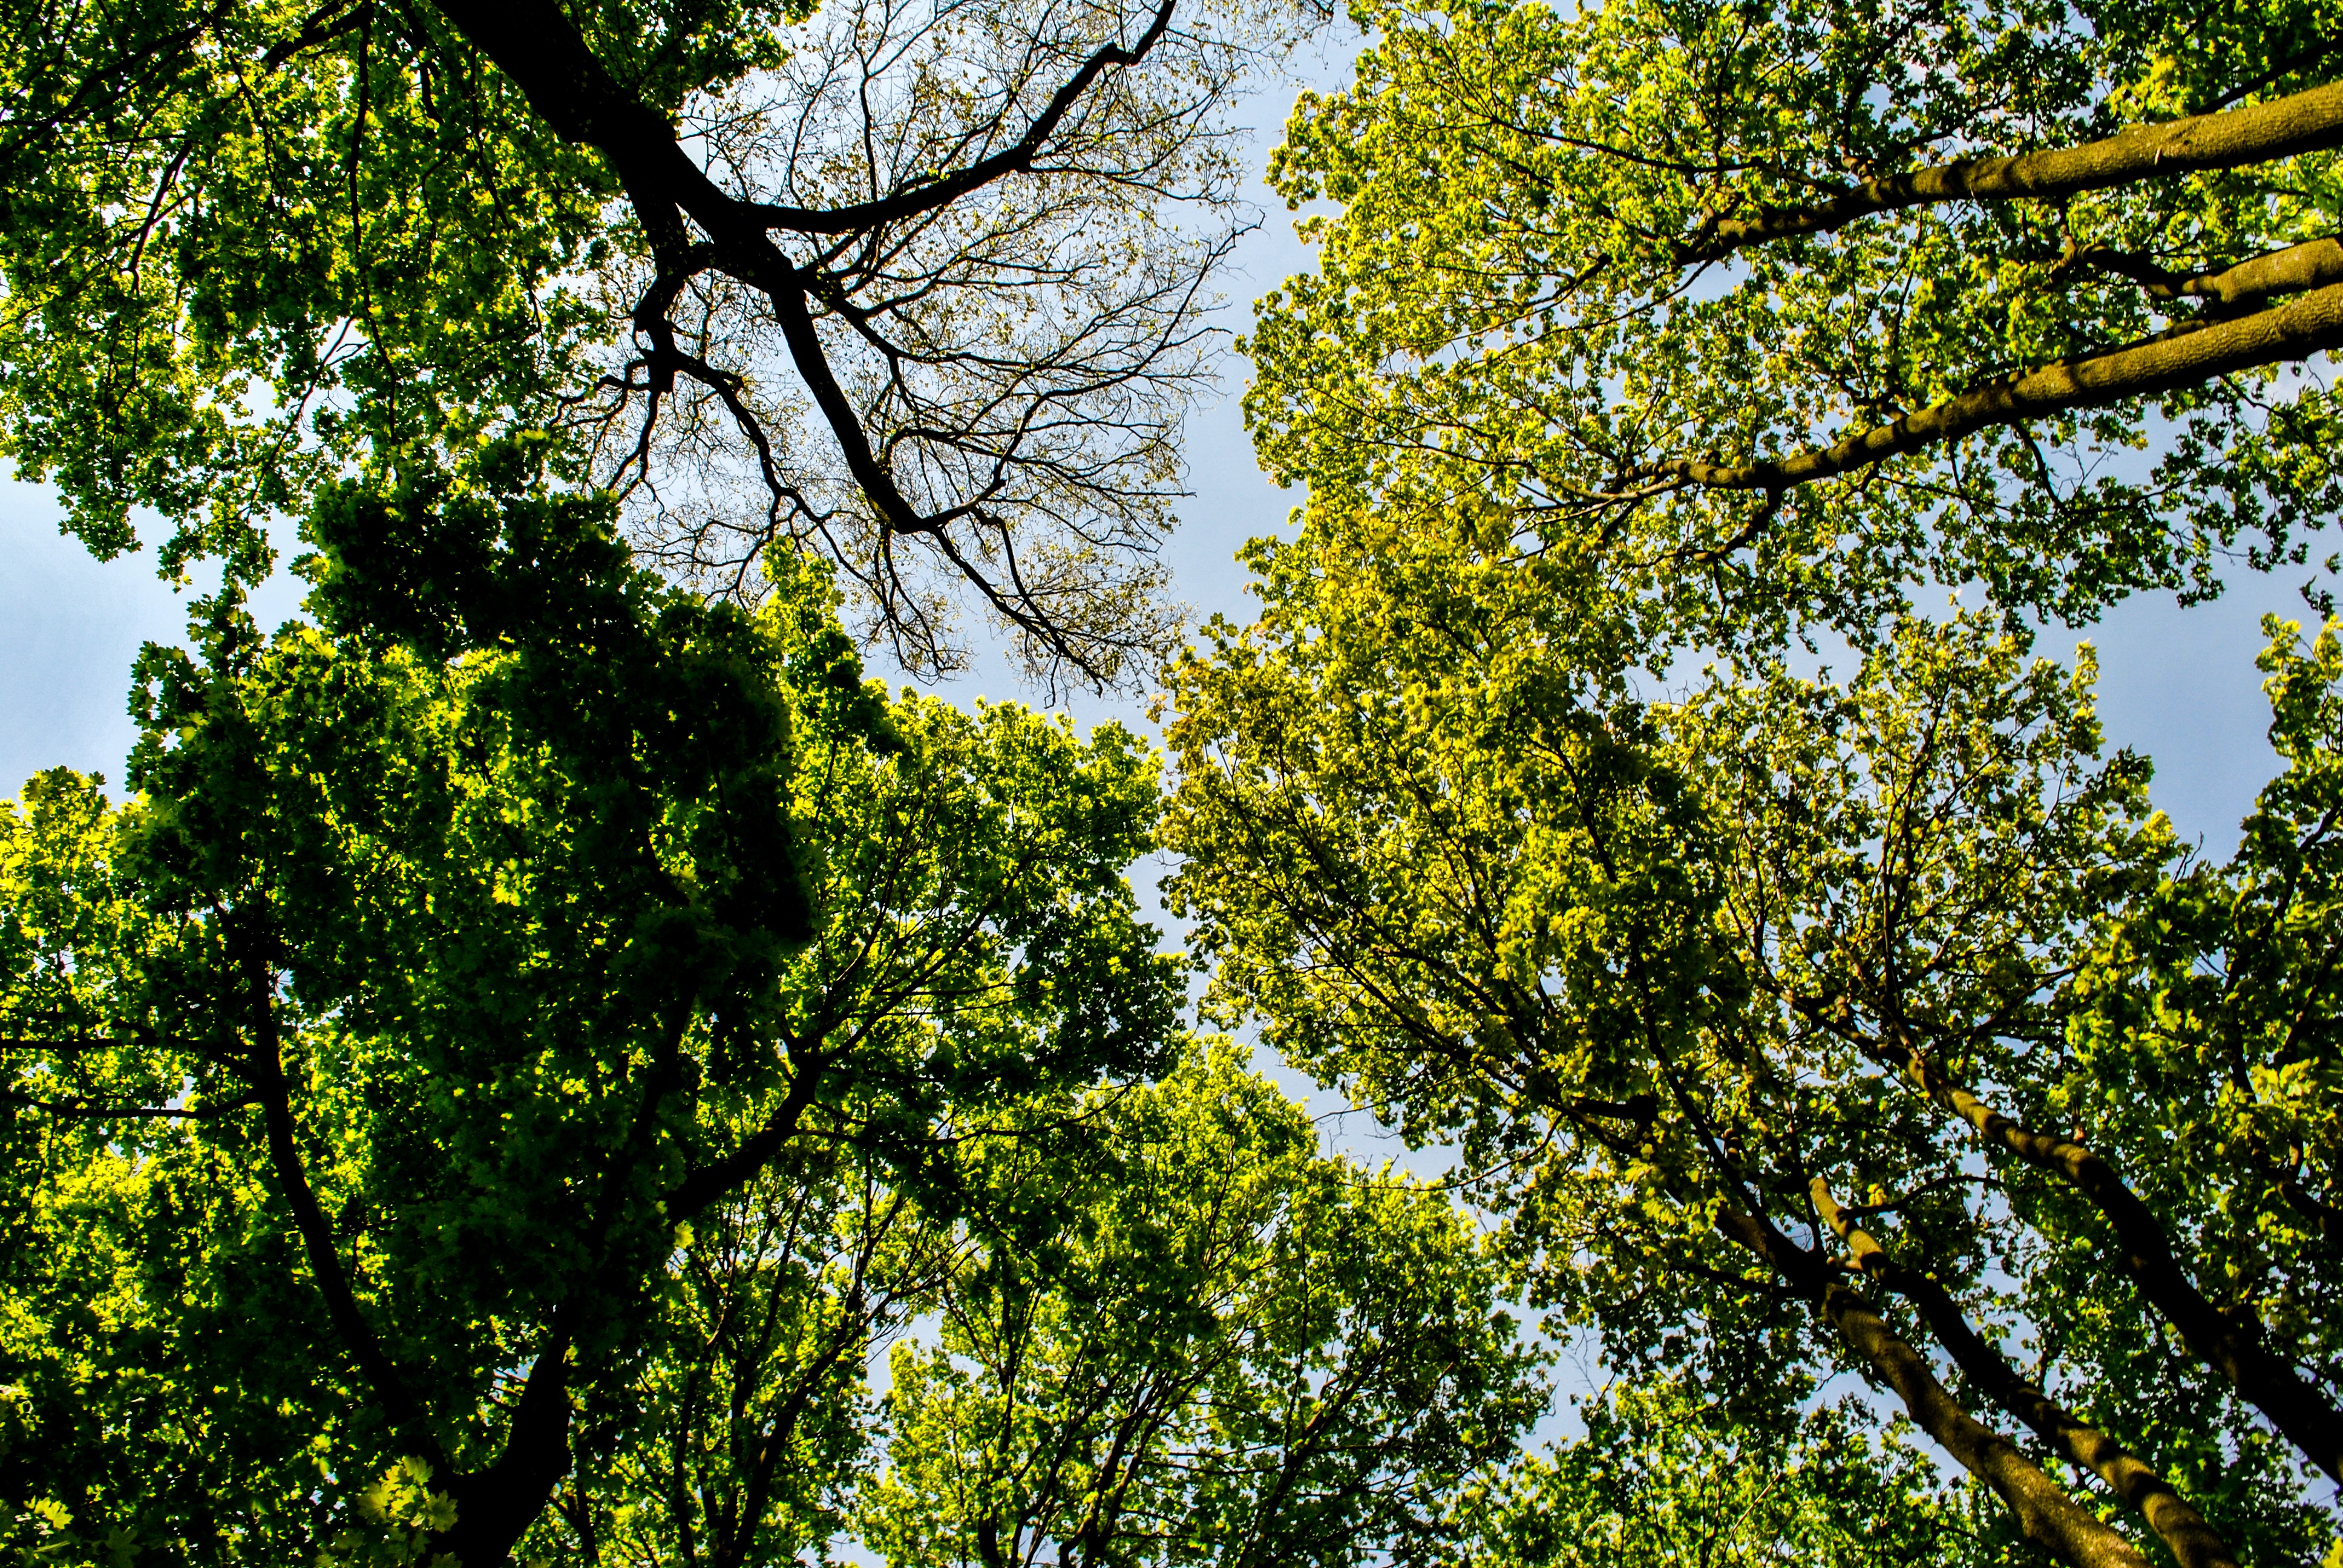
tree, nature, forest, grass, branch, plant, sky, sunlight, leaf, view, spring, jungle, autumn, yellow, flora, vegetation, forests, deciduous, grove, woodland, biome, old growth forest, woody plant, temperate broadleaf and mixed forest, from the bottom of the